Sreejita De

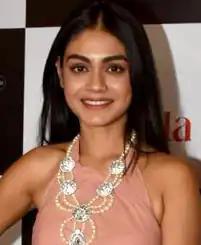
De in 2023

Sreejita De Blohm-Pape (born 16 July) is an Indian actress who primarily works in Hindi television. De is best known for her portrayal of Mukta Rathore Kashyap in "Uttaran", which ranks among India's longest-running television series. Following this, she portrayed Shreya Pethewala in "Tum Hi Ho Bandhu Sakha Tumhi" and Dilruba in "Nazar". In 2022, she appeared as a contestant in "Bigg Boss 16".